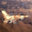
Label: airplane